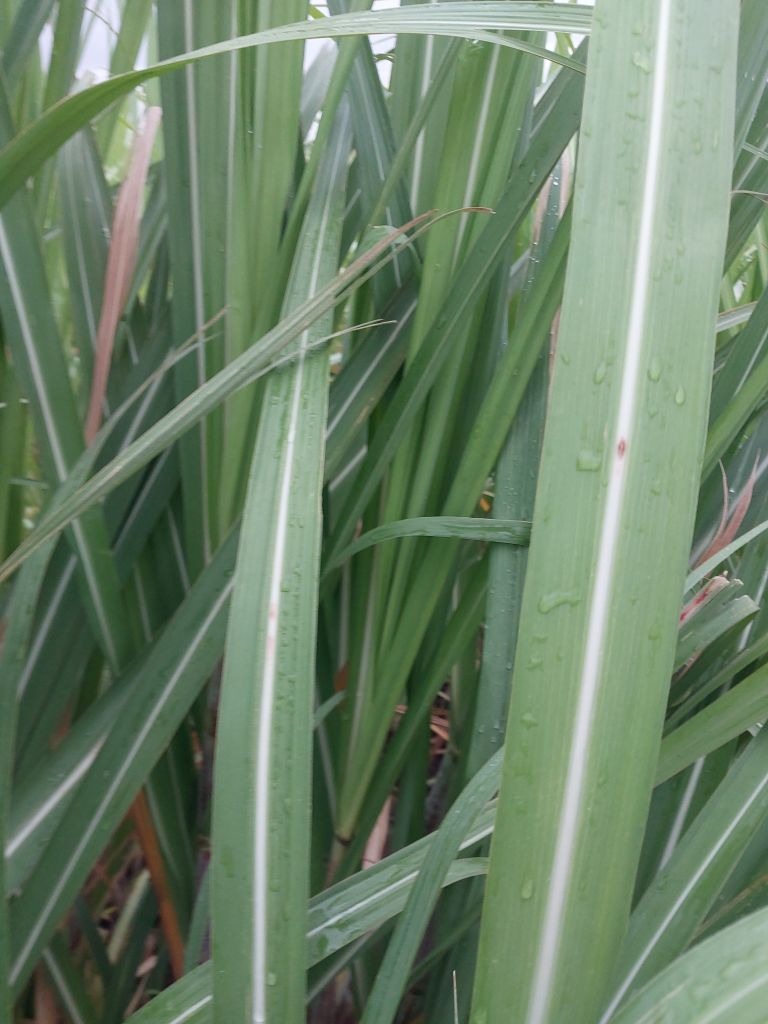
Label: Brown Spot